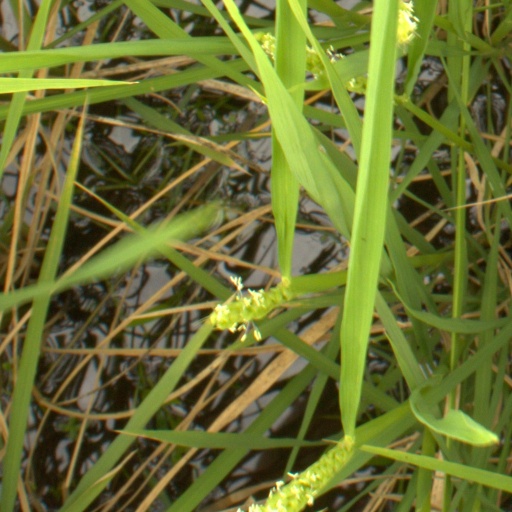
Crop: rice